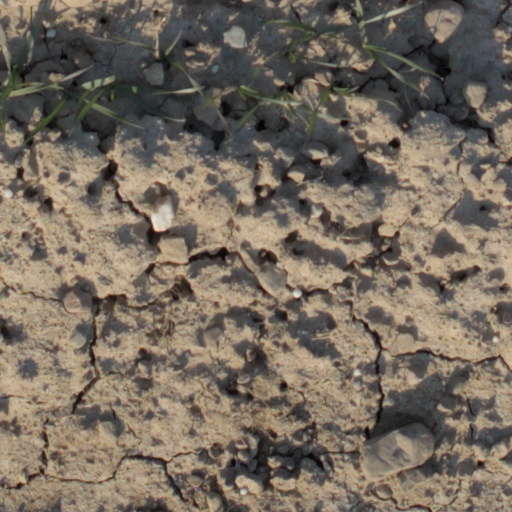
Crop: wheat